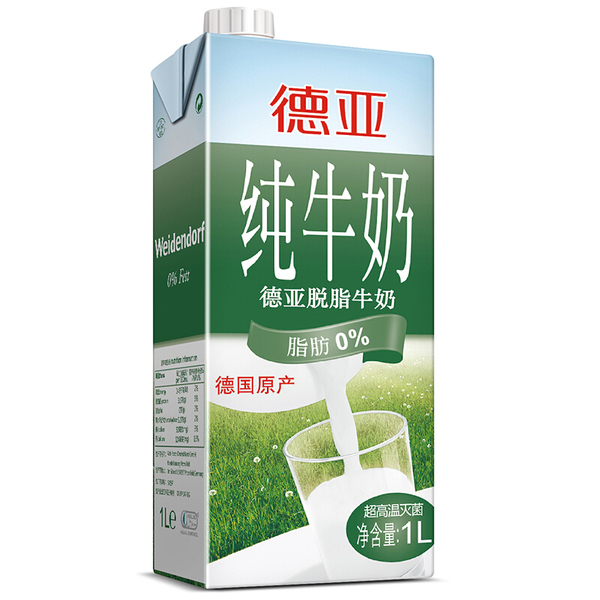
Label: paper